British Columbia

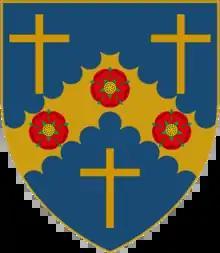
Coat of arms' escutcheon of the current lieutenant governor

In the 2001 provincial election, Gordon Campbell's Liberals defeated the NDP, gaining 77 out of 79 total seats in the provincial legislature. Campbell instituted reforms and removed some of the NDP's policies, along with selling off the previous government's "fast ferries", lowering income taxes, and instituting the controversial long-term lease of BC Rail to Canadian National Railway. Campbell led his party to victory in the 2005 provincial election against a substantially strengthened NDP opposition and won a third term in the 2009 provincial election.